Panj Takht

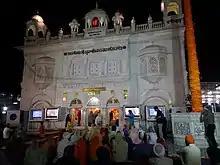
Hazur Sahib, Nanded

Takht Sri Hazur Sahib, one of the five Takhts in Sikhism, is of profound historical and spiritual importance. It is located in Nanded, Maharashtra, on the banks of the Godavari River. This Takht holds special significance as it was established near the site where the tenth Sikh Guru, Guru Gobind Singh, delivered his final sermon and passed away in 1708.